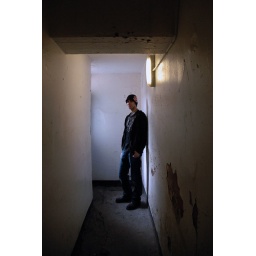
boy in a box